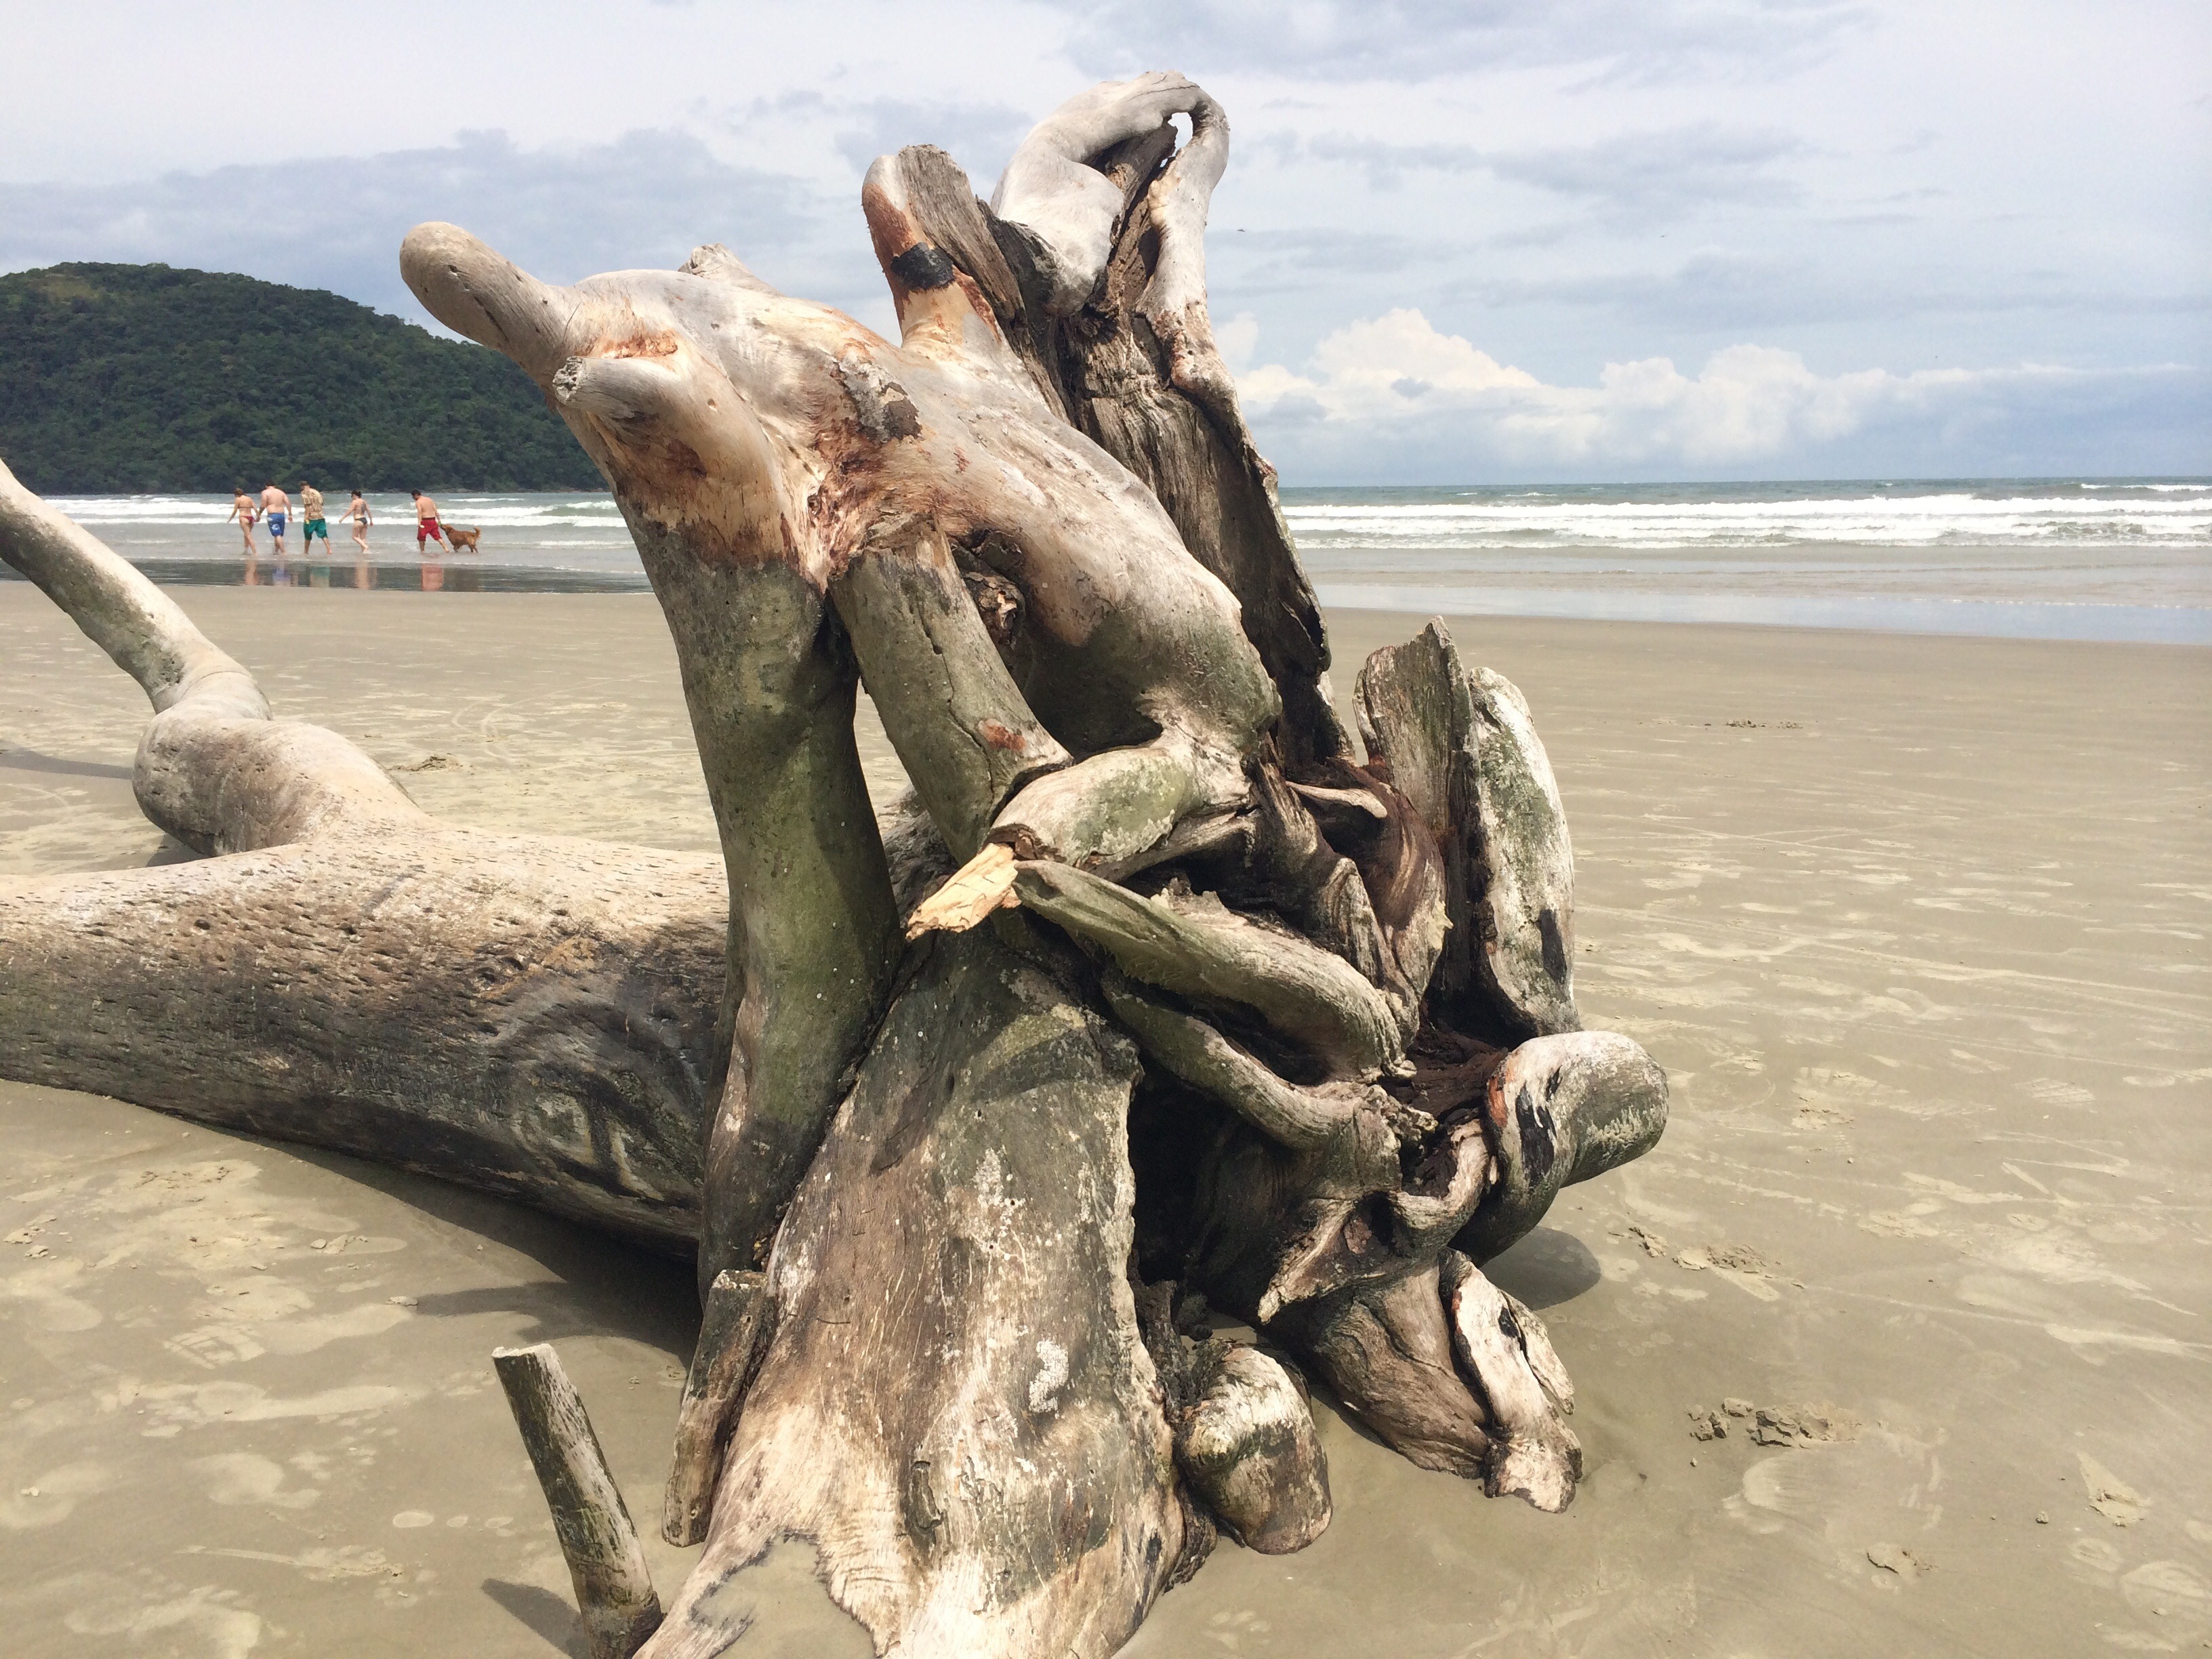
beach, driftwood, sea, sand, horizon, wood, monument, statue, material, sculpture, art, mar